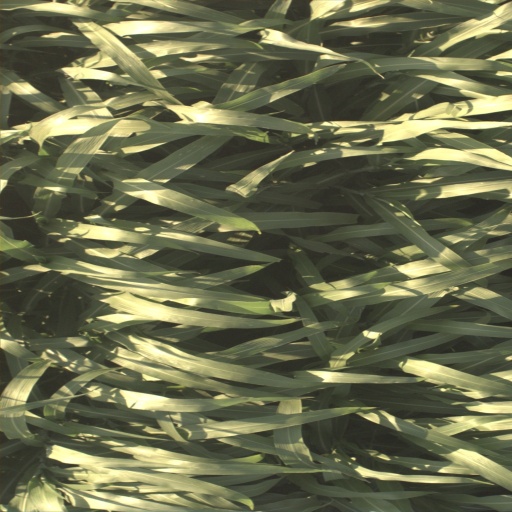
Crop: sorghum